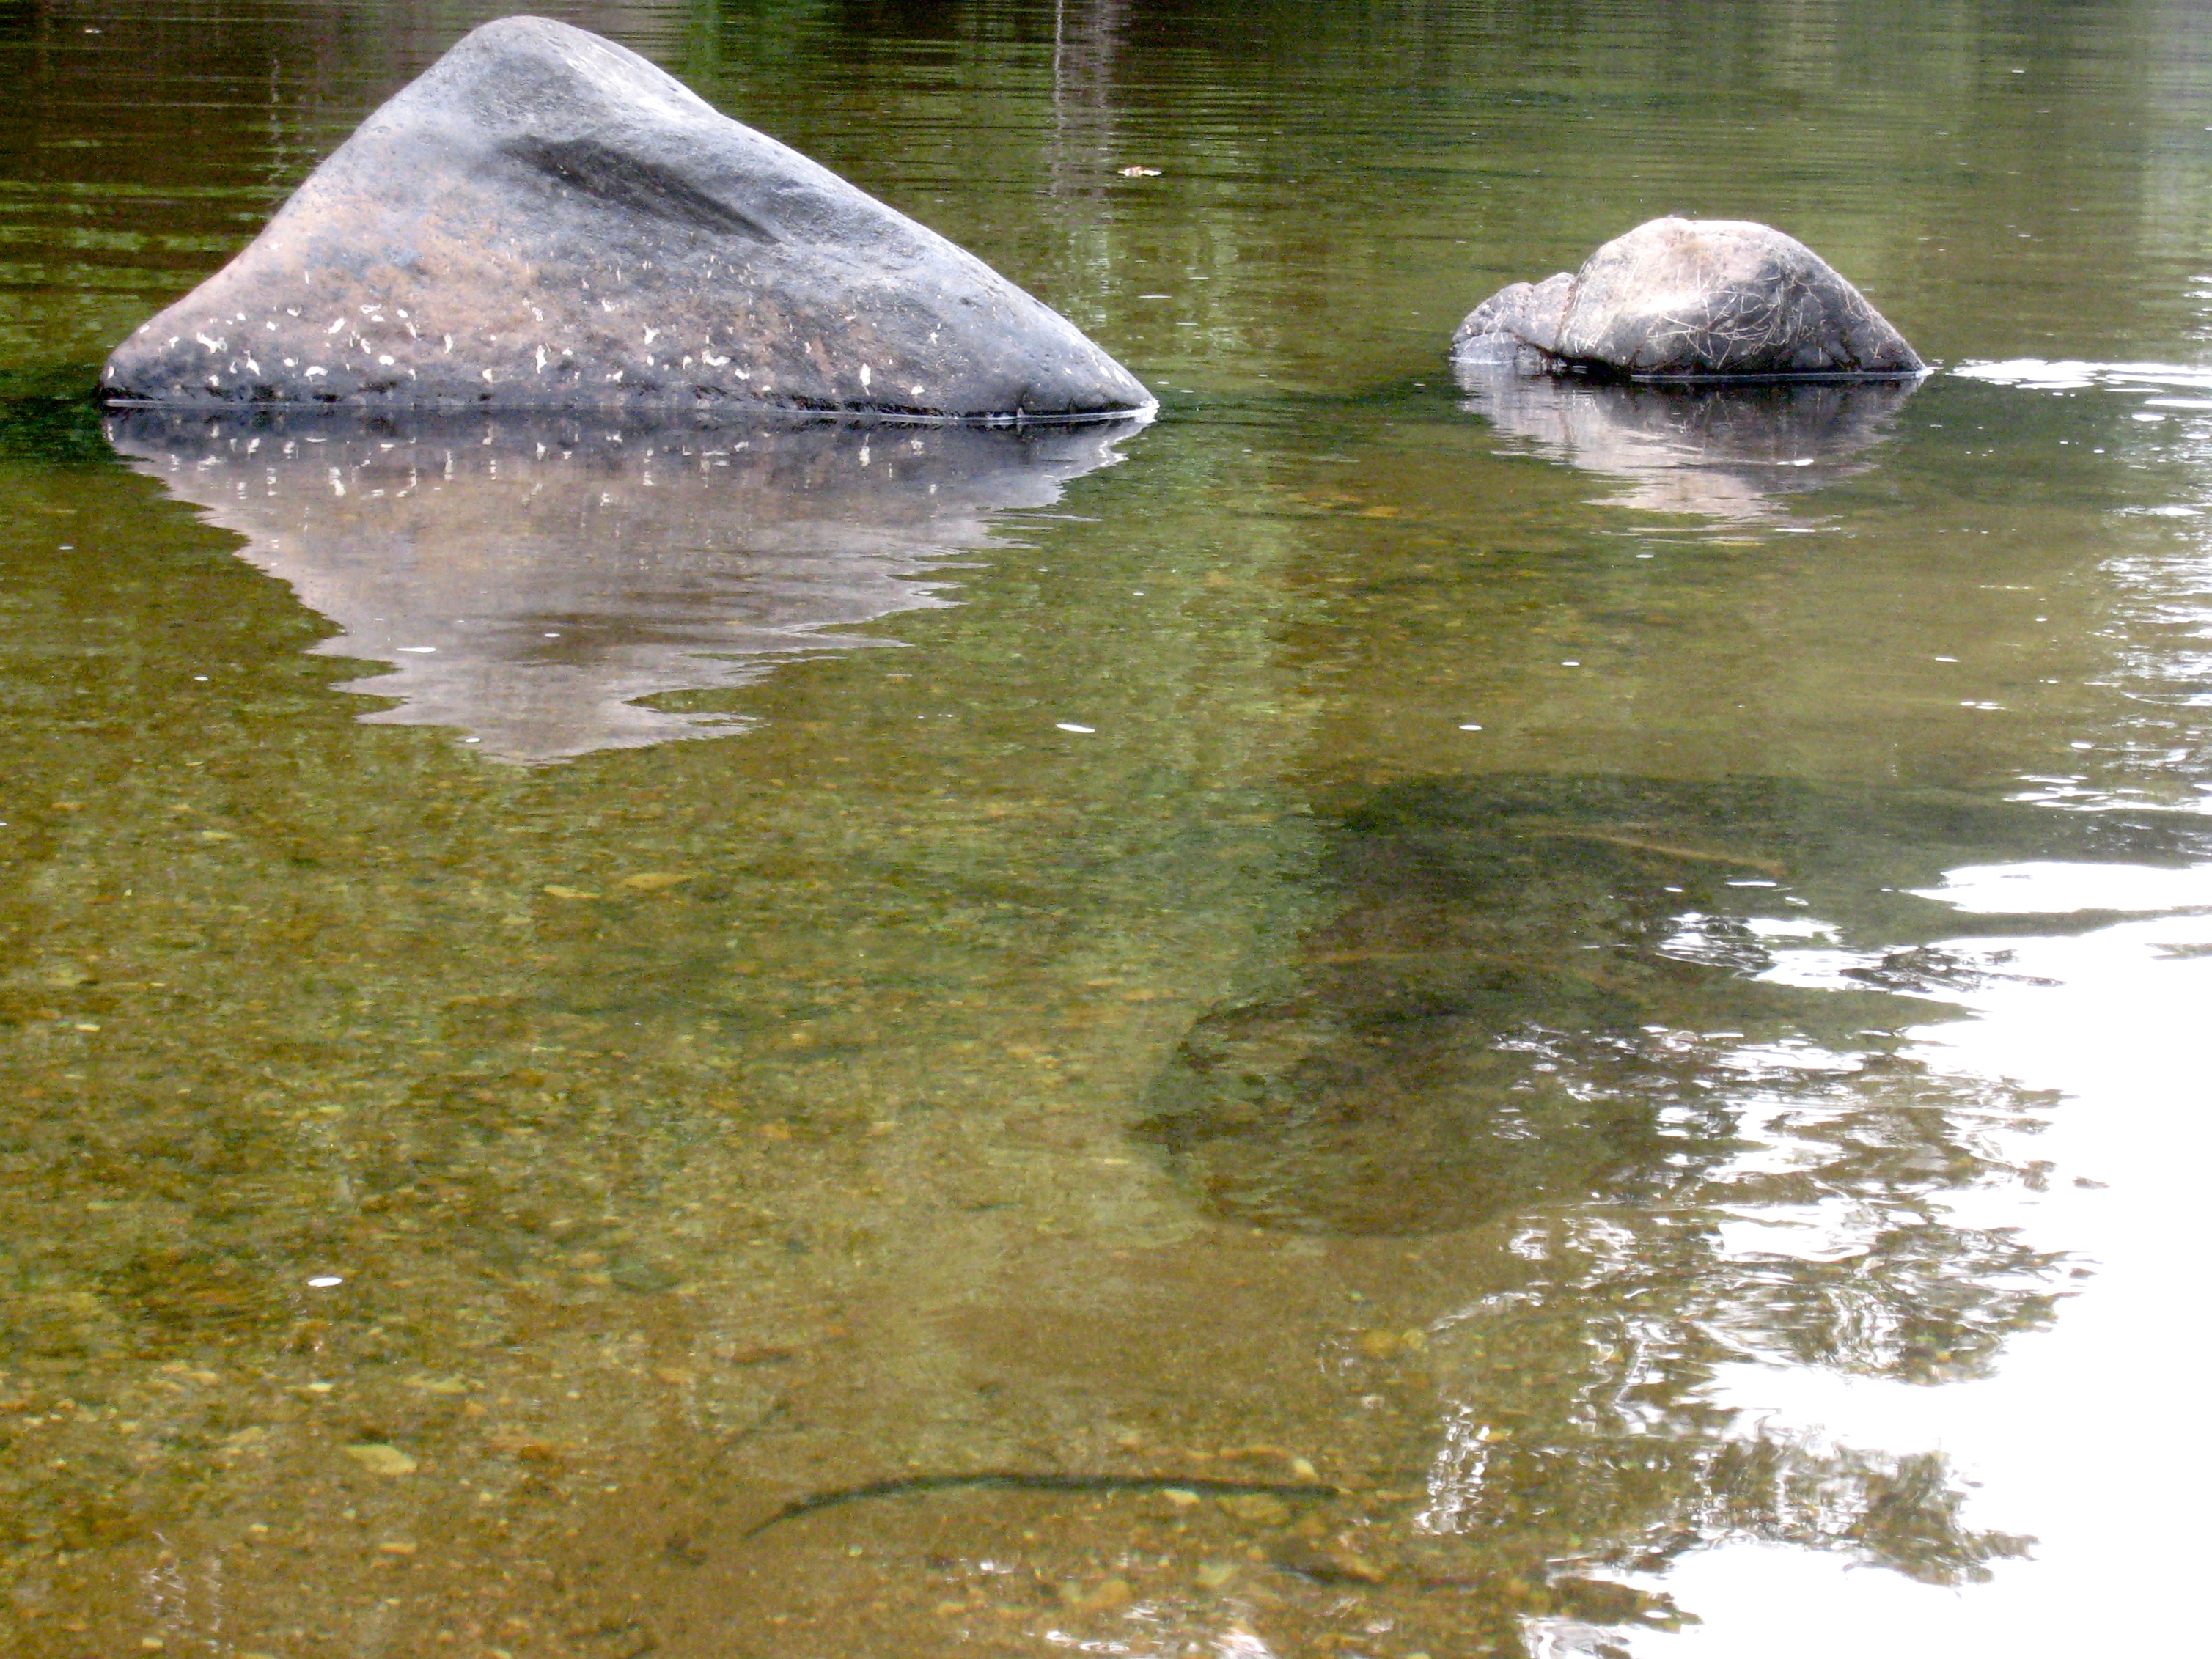
water, river, pond, wildlife, stream, reflection, kayak, wetland, water bird